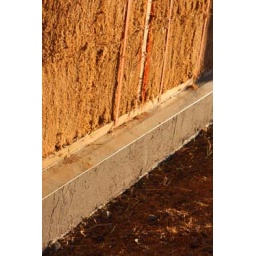
Bottom plate around exterior base